Howard DGA-4

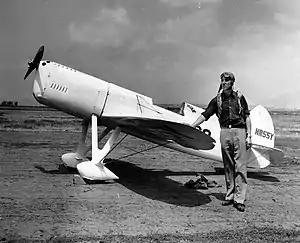
DGA-4 (NR55Y) "Mike"

The Howard DGA-4 a.k.a. Mike, and DGA-5 a.k.a. Ike and "Miss Chevrolet" was the next in a series of racers from Ben Howard. He built two examples, "Mike" and "Ike", each with a different landing gear design.